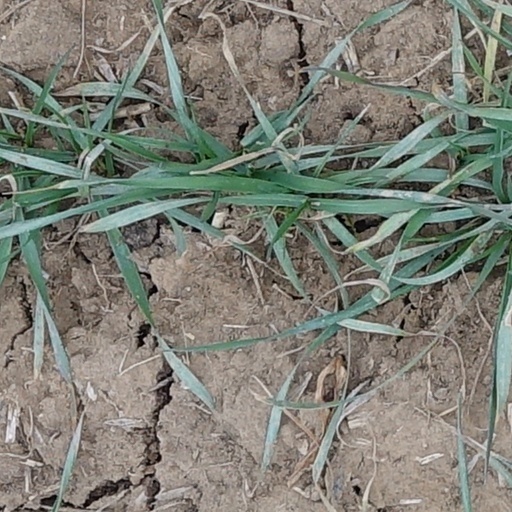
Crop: wheat